It's All Adam's Fault

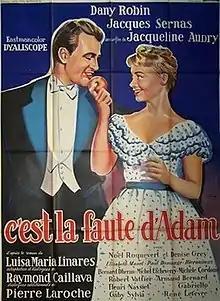

It's All Adam's Fault or In Six Easy Lessons (French: C'est la faute d'Adam) is a 1958 French comedy film directed by Jacqueline Audry and starring Dany Robin, Jacques Sernas and Mijanou Bardot.